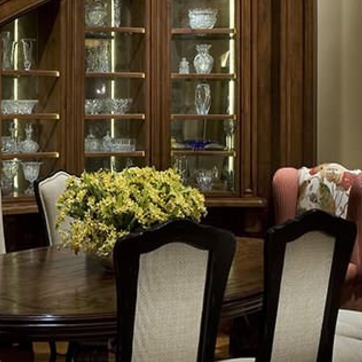
Material: foliage